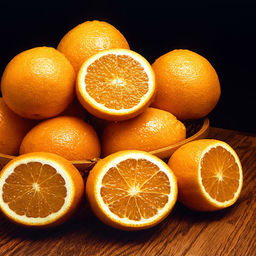
Label: peels